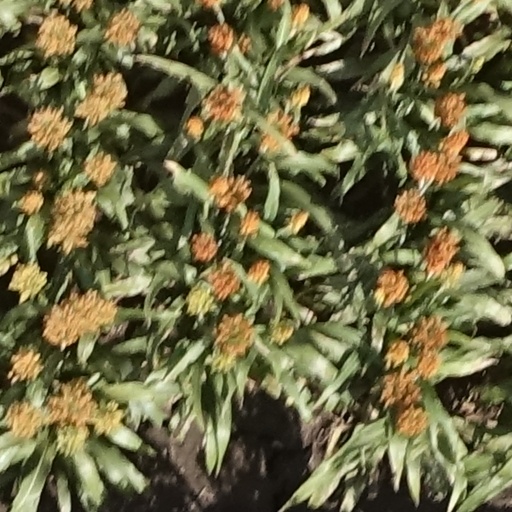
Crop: sorghum